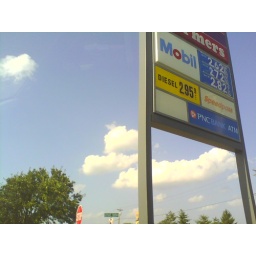
A duck in the sky